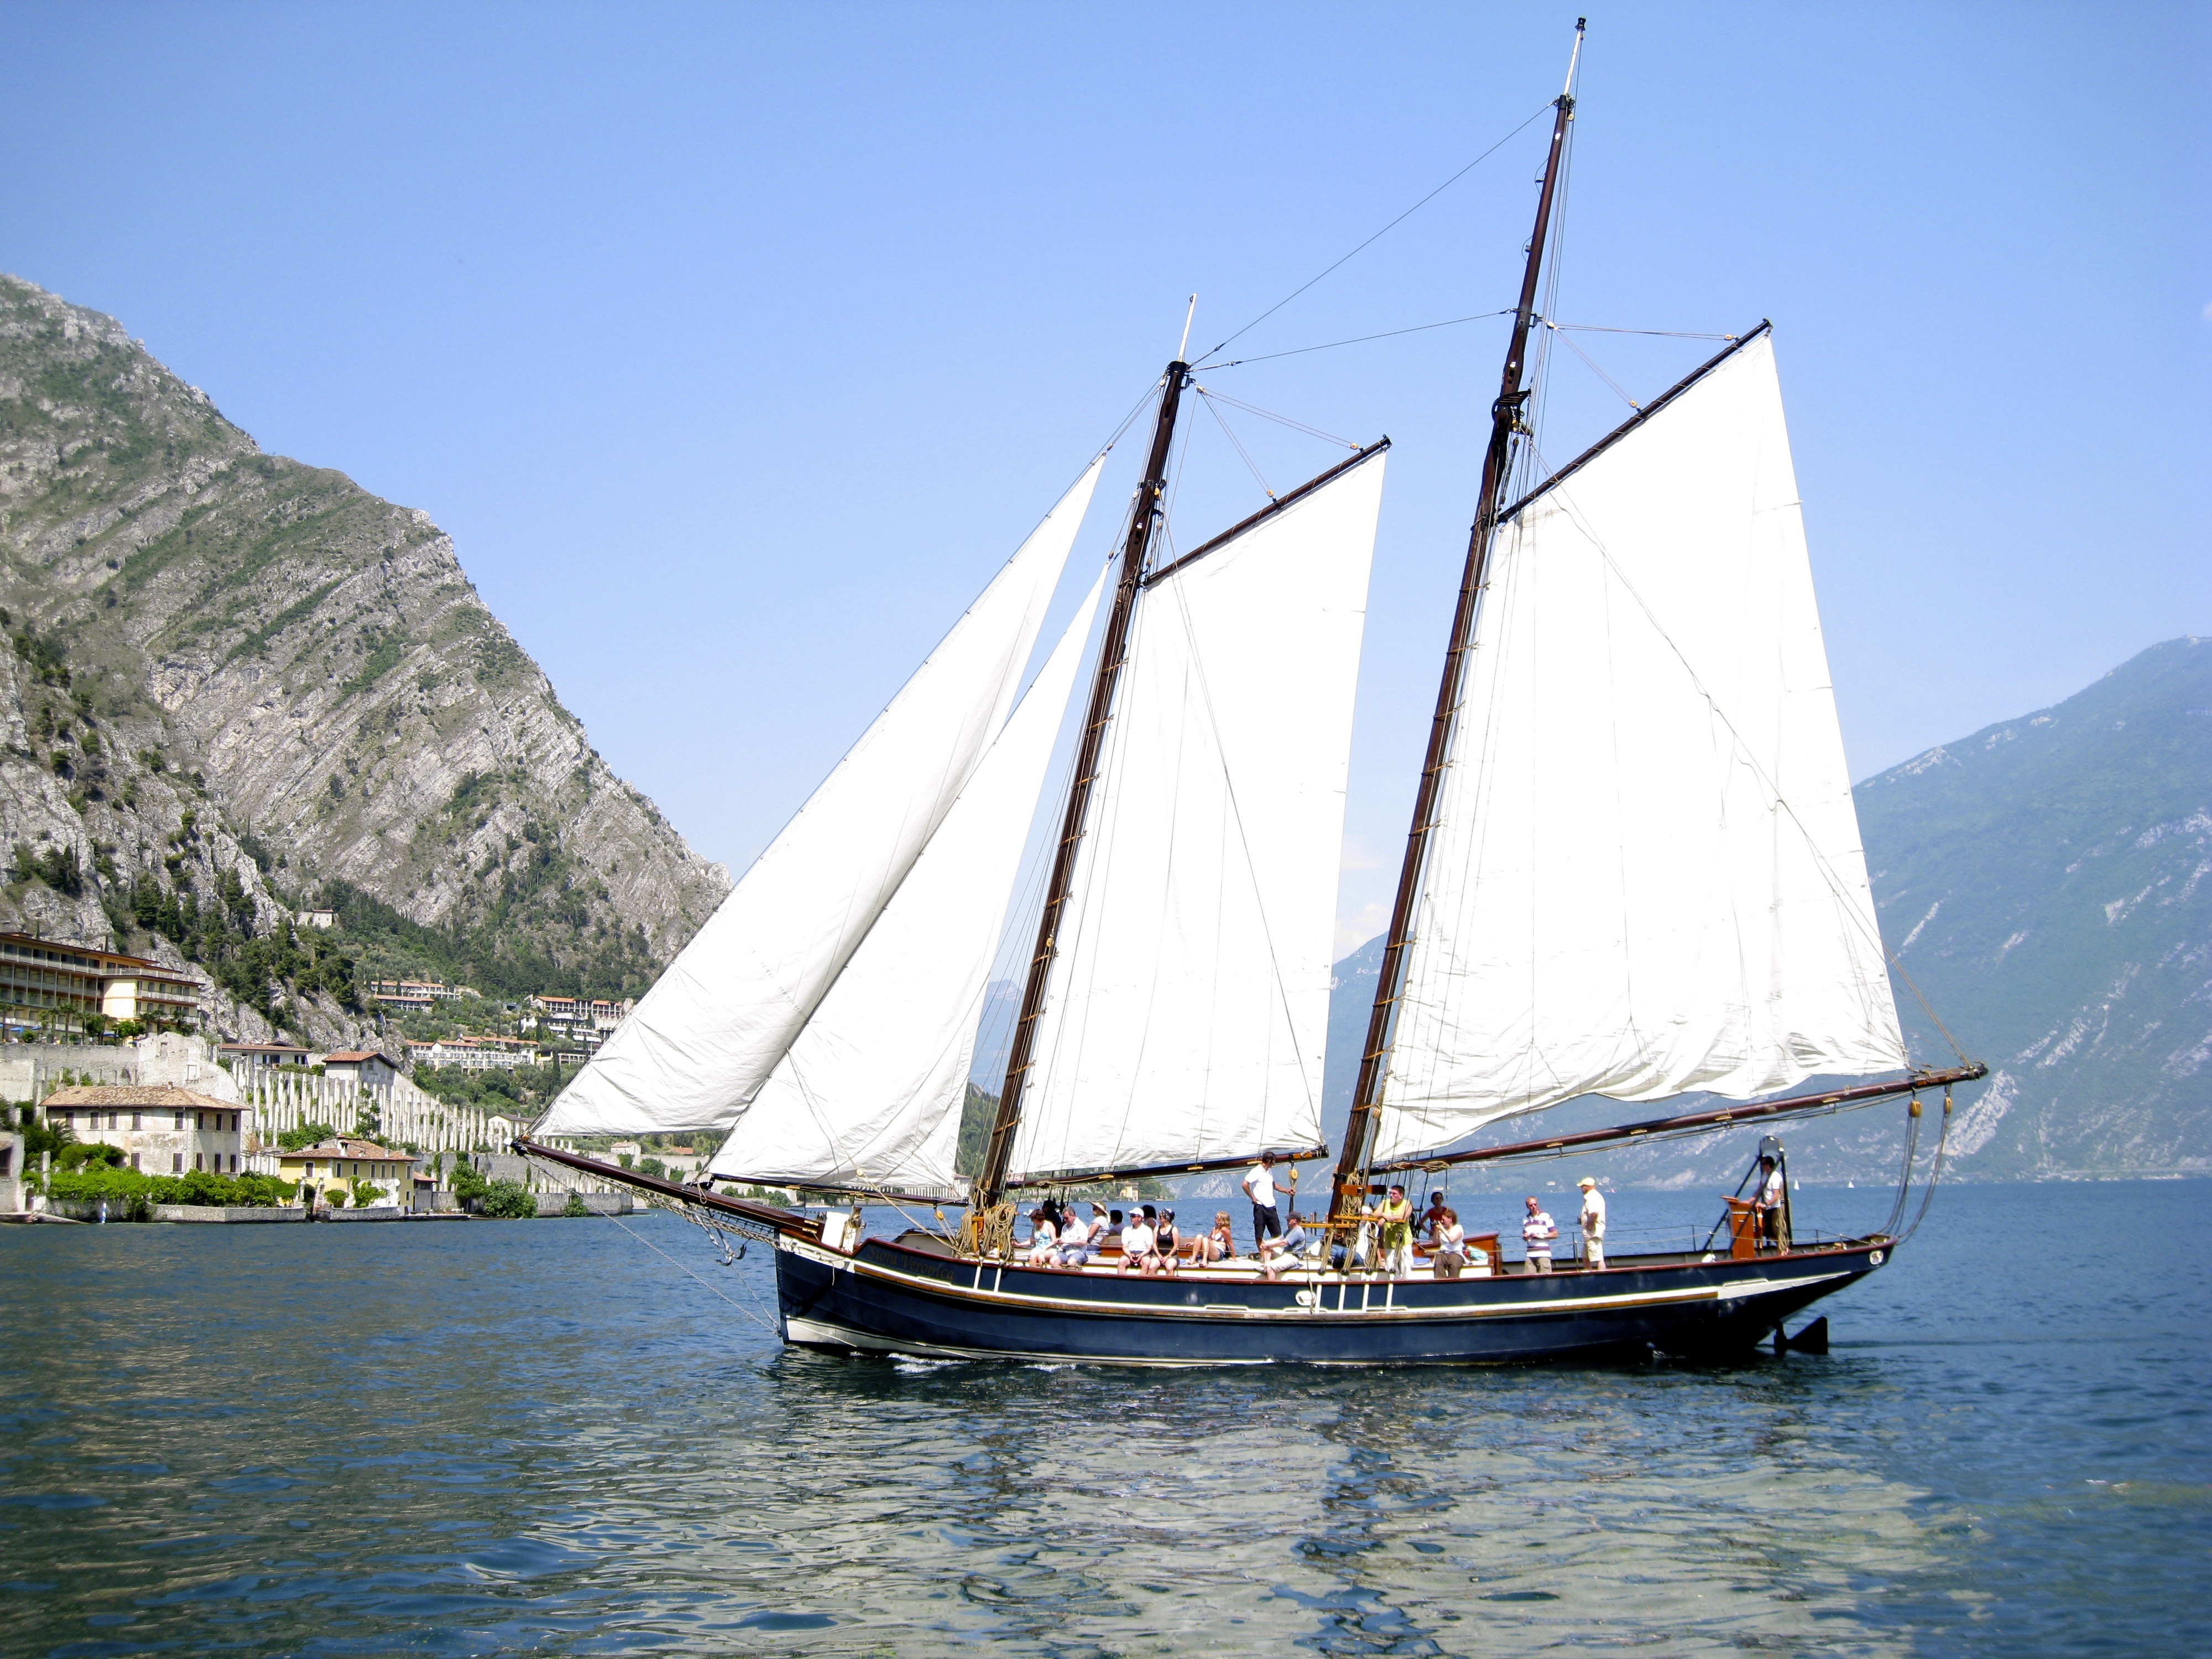
sea, boat, ship, vehicle, mast, sailing, yacht, italy, sailboat, garda, sail, watercraft, schooner, windjammer, sailing boat, sailing ship, limone, tall ship, caravel, brigantine, lugger, barquentine